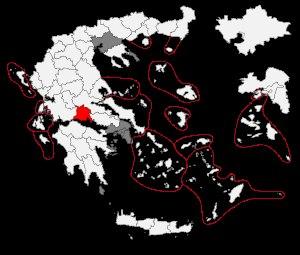
La circonscription de la Phocide est une circonscription législative de la Grèce. Elle correspond au territoire du nome de Phocide. Elle compte 44 501 électeurs inscrits en janvier 2015.